Zakrit

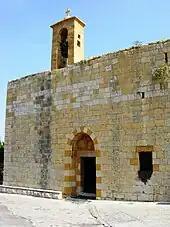
Rosary Church

translated to “the rosary”, was built in 1720. The church was renovated several times throughout the years but it has kept all its historical attributes and structure. Father Yohanna Yammine the caretaker of Al-Wardieh church between the years 1873 and 1890 was the first immigrant of Zakrit to the United States where he established a group of believers in Kansas City in 1893.